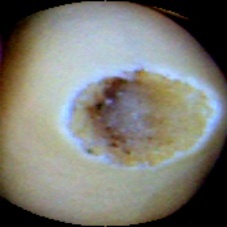
Label: Broken